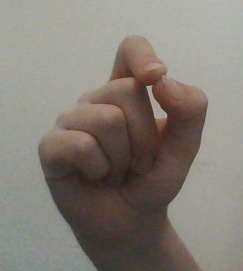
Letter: fa